116th Infantry Regiment (United States)

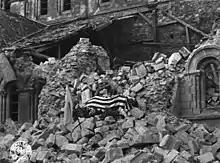
Flag-draped coffin of Major Thomas D. Howie in the rubble of St. Lo cathedral

In preparation for the Invasion of Normandy, the regiment participated in invasion rehearsal exercises, using landing craft, vehicle, personnel (LCVP) and landing craft assault (LCA). For the invasion, the regiment was part of Force O, the initial assault force. The regiment was to lead the assault on Omaha Beach to the west of 1st Division's 16th Infantry, and would be temporarily attached to 1st Division. H-Hour, the beginning of the invasion, was scheduled for dawn on 5 June (D-Day, the first day of the assault). Companies A, E, F, and G were to be in the first wave of the assault on Omaha Beach. The beach was divided into sectors: Company A, the westernmost, was to land at Dog Green, Company G at Dog White, Company F at Dog Red, and Company E at Easy Green on the right of 16th Infantry. It was planned that by 09:30 on D-Day, the beach exits would be open and vehicles able to leave the beach. 1st Battalion was to take Vierville, link up with the ranger group advancing east along the coastal highway, and advance on Vire. Meanwhile, 2nd Battalion would capture Saint-Laurent and the heights southwest of it. 3rd Battalion constituted the reserve, and was tasked with advancing to Longueville.